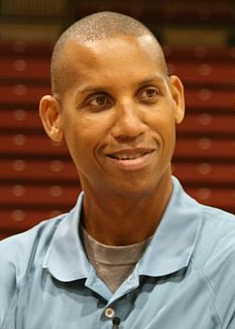
เรกจี มิลเลอร์

| name = เรกจี มิลเลอร์
| image = Reggie Miller crop.png
| caption = มิลเลอร์ในปี 2010
| birth_place = ริเวอร์ไซด์ รัฐแคลิฟอร์เนีย U.S.
| height_ft = 6
| height_in = 7
| weight_lbs = 195
| high_school = Riverside Polytechnic High School|Riverside Polytechnic(Riverside, California)
| college = UCLA Bruins men's basketball|UCLA (1983–1987)
| draft_year = 1987
| draft_round = 1
| draft_pick = 11
| draft_team = ดีทรอยต์ พิสตันส์
| career_start = 1987
| career_end = 2005
| career_position = ชู้ตติ้งการ์ด
| career_number = 31
| years1 = –
| team1 = อินดีอานา เพเซอรส์
| stats_league = เอ็นบีเอ
| stat1label = แต้ม
| stat1value = 25,279 (18.2 แต้มต่อเกม)
| stat2label = รีบาวด์
| stat2value = 4,182 (3.0 รีบาวด์ต่อเกม)
| stat3label = แอสซิสต์
| stat3value = 4,141 (3.0 แอสซิสต์ต่อเกม)
| HOF_player = reggie-miller
Medal|Country|
เรกจี มิลเลอร์ (; 24 สิงหาคม ค.ศ. 1965 -) ผู้เล่นในตำแหน่งชู้ตติ้งการ์ด ทีมอินดีอานา เพเซอรส์ เป็นผู้เล่นที่ถูกยกให้เป็นตำนานของ NBA คนนึงทีเดียว ในเรื่องของการยิง 3 แต้มในช่วงเวลาสำคัญได้เสมอๆ จึงได้รับฉายาว่า MILLER TIME และทำให้หมายเลข 31 เป็นที่นิยม อย่างมากใน อินเดียน่า
เรกจี มิลเลอร์ จบการศึกษาจาก มหาวิทยาลัยแคลิฟอร์เนีย ลอสแอนเจลิส (UCLA)
== ประวัติการเล่นสำคัญ ==
* 1987 - ได้รับเลือกเข้าทีม อินเดียน่าเพเซอร์ เป็นการดร๊าฟรอบแรกในอันดับที่ 11
* 1990 - ได้รับเลือกเป็นหนึ่งในห้าตัวจริงในเกม เกมรวมดาราเอ็นบีเอ|NBA ALLSTAR ฝั่งตะวันออก
* 1994 - ทำคะแนนเฉลี่ย 23.2 แต้มต่อเกม ในรอบเพลย์ออฟ และทำ 25 ในควอเตร์ที่ 4 ถล่ม นิวยอร์ก นิกส์ ในรอบชิงแชมป์สายตะวันออก
* 1996 - เป็นหนึ่งในดรีมทีม อเมริกาคว้าเหรียญทองโอลิมปิก ที่แอตแลนตา รัฐจอร์เจีย|จอร์เจีย
* 1997 - เป็นผู้เล่นคนแรกที่ทำคะแนนได้ 15,000 แต้ม
* 1998 - เริ่มมีชื่อเสียงและได้รับการกล่าวถึงความสามารถในการทำ 3 คะแนน เช่นการยิง 3 คะแนนลง ในขณะที่เหลือเวลา 5.9 วินาทีลง
* 1998 - เรกจีสร้างความมหัศจรรย์โดยทำ 3 คะแนน ในขณะที่เหลือเวลาเพียง 0.7 วินาที ในเกมพบกับ ชิคาโก บูลส์ ต่อหน้าต่อตา ไมเคิล จอร์แดน จบเกมโดยเพเซอโค่นบูลไป 96-94 ในเกม 4 รอบชิงแชมป์สายตะวันออก
* 1999 - เป็นผู้ทำคะแนนสูงสุดของเพเซอร์ในรอบ 10 ปี 18.4 ppg ; และเป็นผู้นำเรื่องสถิติชู้ตลูกโทษที่ .915
* June 2, 2000 - ทำ 34 คะแนน ในเกมชิงแชมป์ฝั่งตะวันออก เกม 6 กับ นิวยอร์ก นิกส์
* 2000 - ทำคะแนนเฉลี่ย 24.3 แต้มต่อเกม ใน รอบชิงชนะเลิศ NBA
* 2001 - ก้าวเข้ามาเป็นผู้เล่นอันดับที่ 21 ในประวัติศาสตร์ NBA ที่ทำแต้มได้ 21,000 คะแนน และ ยิงลูก3คะแนนได้มากถึง 2,000 แต้ม
* 2002 - เป็นผู้นำในการยิงลูกโทษของลีก ด้วยความแม่นยำถึง .911 เปอเซ็นต์
* 2005 - ประกาศเตรียมตัวรีไทร์หลังสิ้นสุดฤดูกาล 2005
* 2005 - ทำ 39 แต้มเท่าอายุของเรกจี ชนะ ลอสแอนเจลิส เลเกอรส์
* 2005 - เป็นผู้เล่นลำดับที่ 13 ของ NBA ที่สามารถทำคะแนนได้ถึง 25,000 แต้ม
* 20 เมษายน 2005 - ได้รับการประกาศเป็นผู้เล่นทรงคุณค่า ที่สนามเหย้าของตัวเอง (Conseco Fieldhouse) ในเกมปิดท้ายฤดูกาลปกติ
* 19 พฤษภาคม 2005 - ทำ 27 คะแนน ในเกมสุดท้ายของชีวิตการเล่น NBA ในเกมที่แพ้ต่อ ดีทรอยต์ พิสตันส์ ในเกม 6 ของรอบ 2 เพลย์ออฟ
หมวดหมู่:นักบาสเกตบอลชาวอเมริกัน
หมวดหมู่:ชาวอเมริกันเชื้อสายแอฟริกา